Interplanetary dust cloud

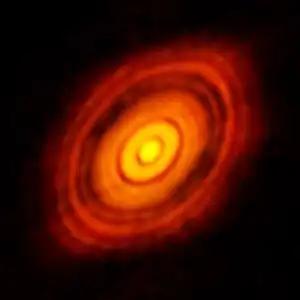
An image of a protoplanetary disk, comparable to images of simulations of the Solar System's interplanetary dust cloud, which has been suggested to be imaged from beyond it in the Outer Solar System.

The interplanetary dust cloud, or zodiacal cloud (as the source of the zodiacal light), consists of cosmic dust (small particles floating in outer space) that pervades the space between planets within planetary systems, such as the Solar System. This system of particles has been studied for many years in order to understand its nature, origin, and relationship to larger bodies. There are several methods to obtain space dust measurement.